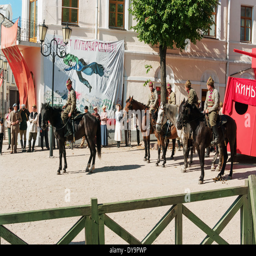
festive parade on the city street .